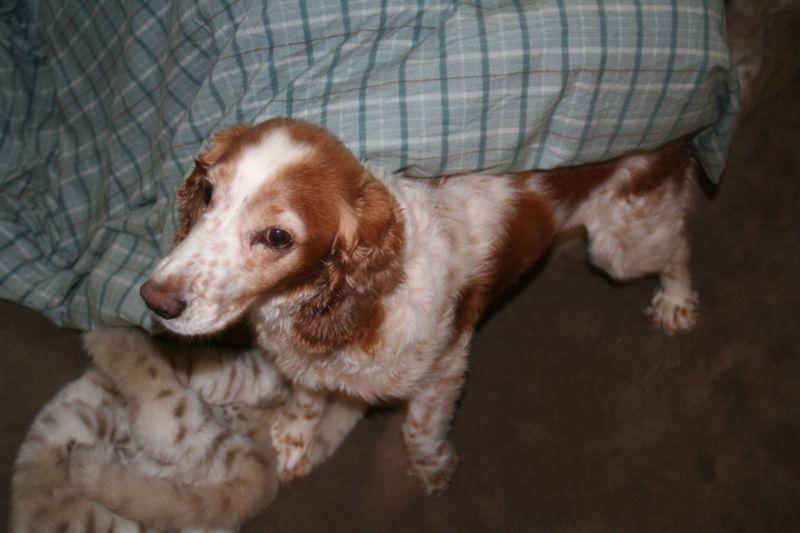
Welsh_springer_spaniel